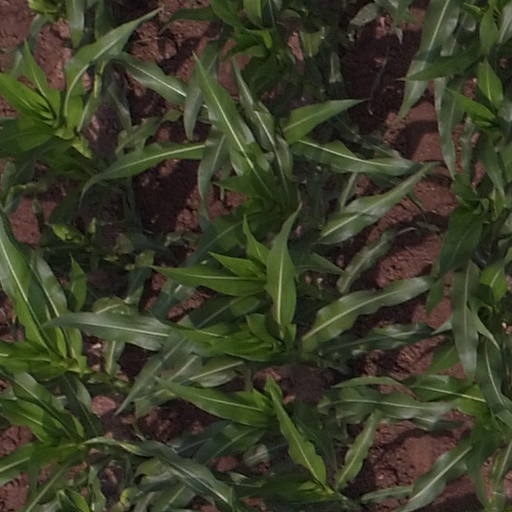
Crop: maize; corn